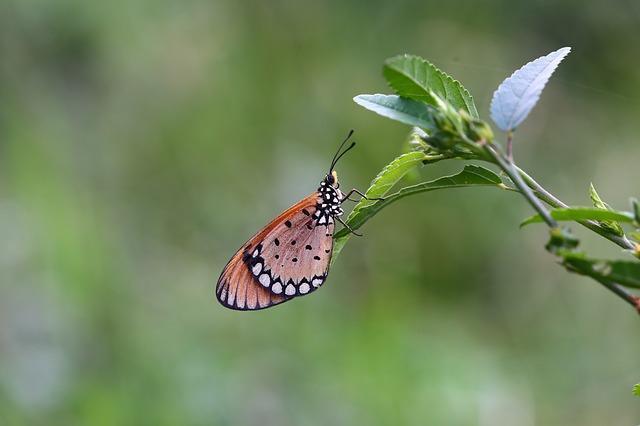
butterfly